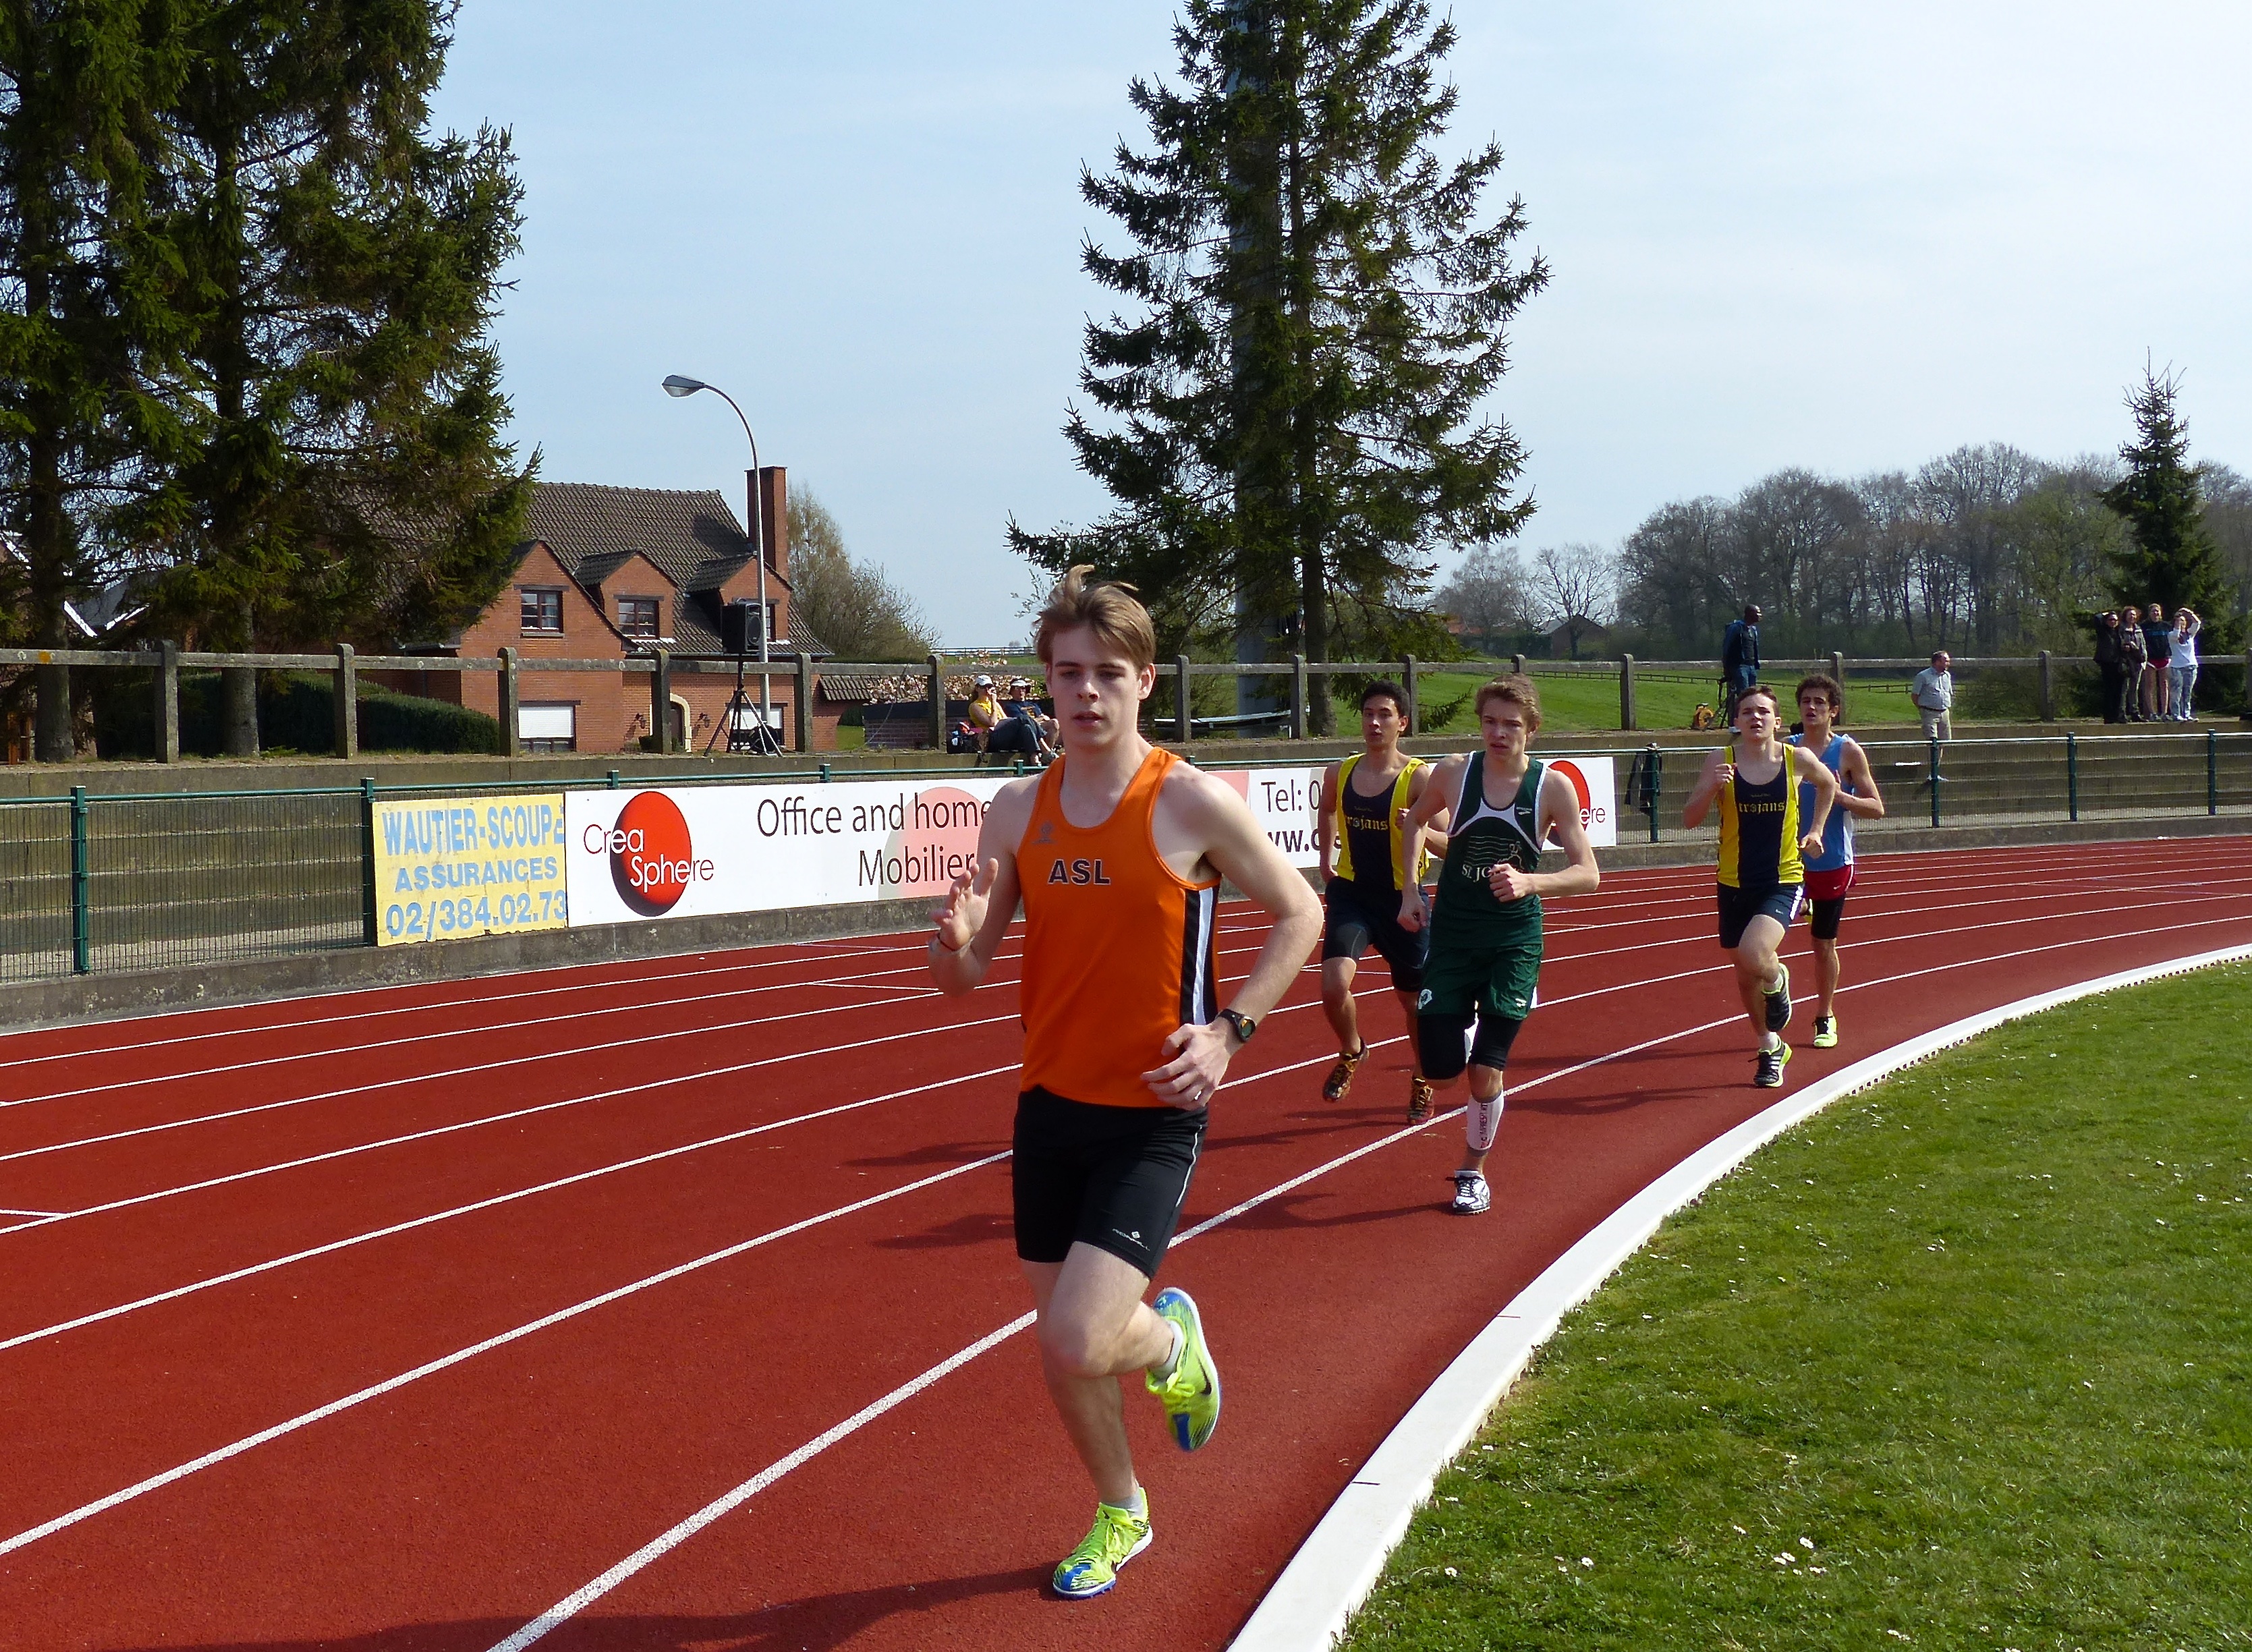
girl, track, sport, boy, running, run, runner, belgium, race, competition, team, sports, highschool, athletics, meet, waterloo, sprint, trackfield, trackandfield, human action, track and field athletics, middle distance running, 800 metres